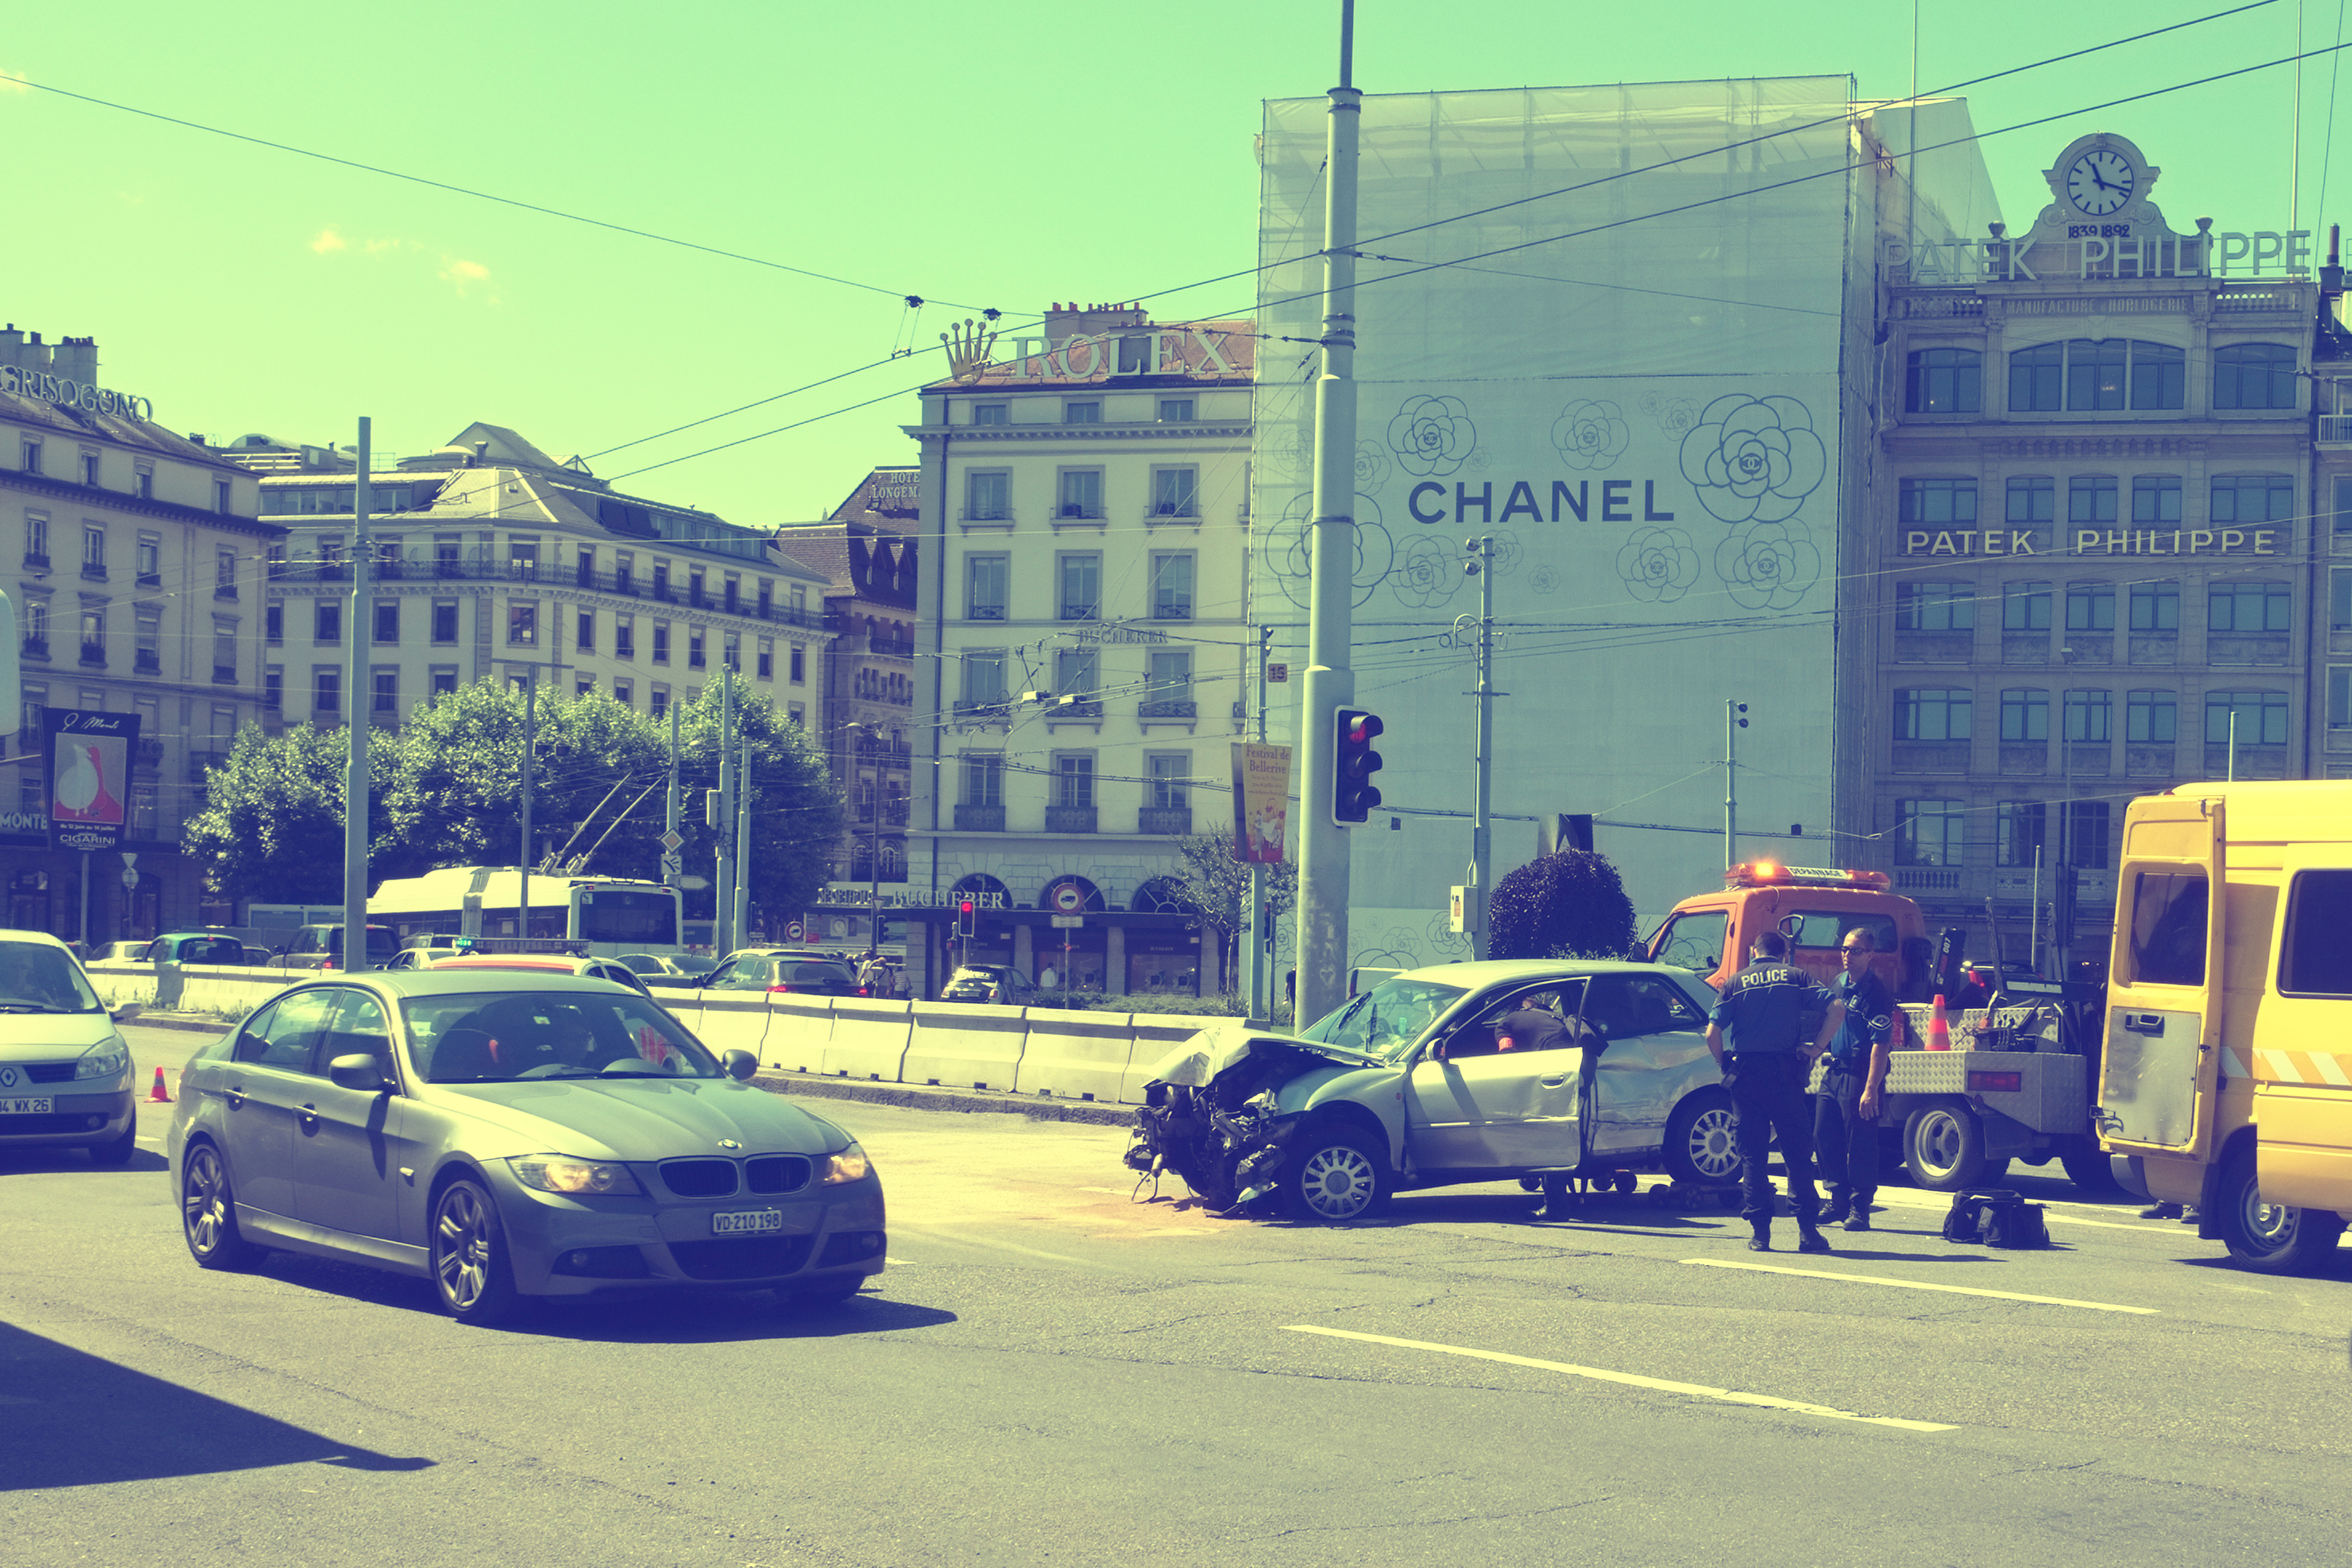
road, traffic, street, city, downtown, transport, fujifilm, suburb, vehicle, lane, 2012, infrastructure, x100, switzerland, fuji, geneve, finepixx100, neighbourhood, urban area, residential area